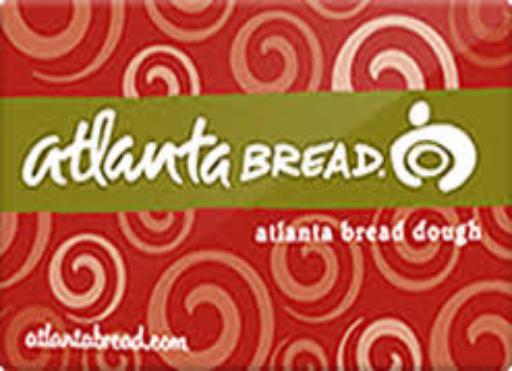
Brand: Atlanta Bread Company
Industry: Food